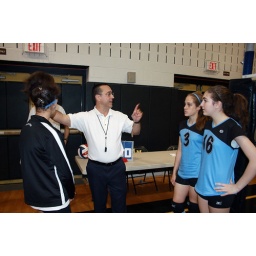
A different valley forge team prepares to play the home team as the referee goes over ground rules before the coin toss